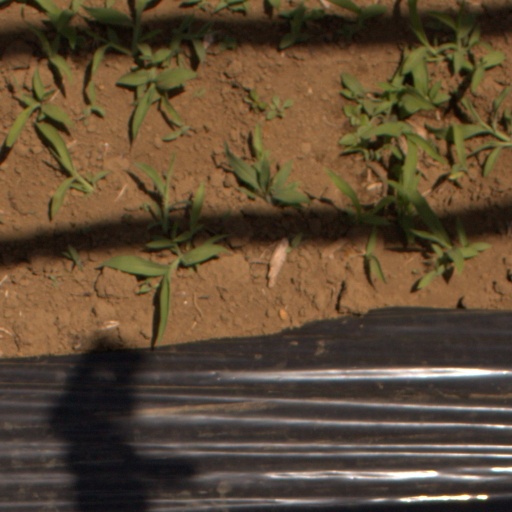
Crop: Jerusalem artichoke